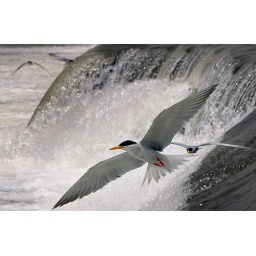
Birds flying over the river tawi in Jammu.